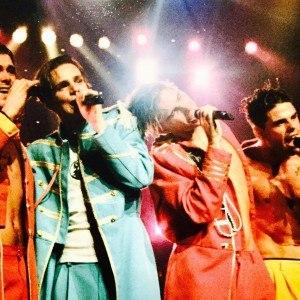
Get Ready! est un groupe belge de langue néerlandaise.